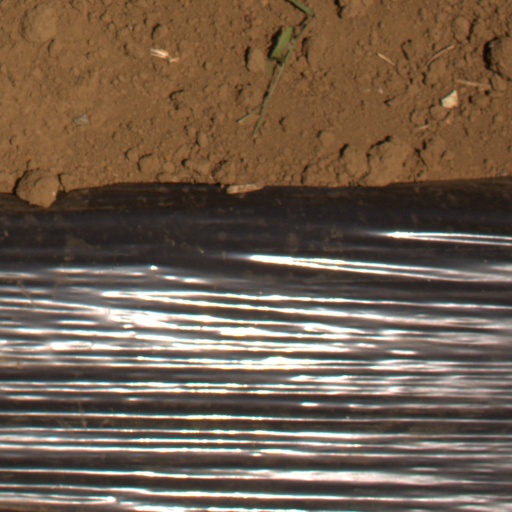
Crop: Jerusalem artichoke